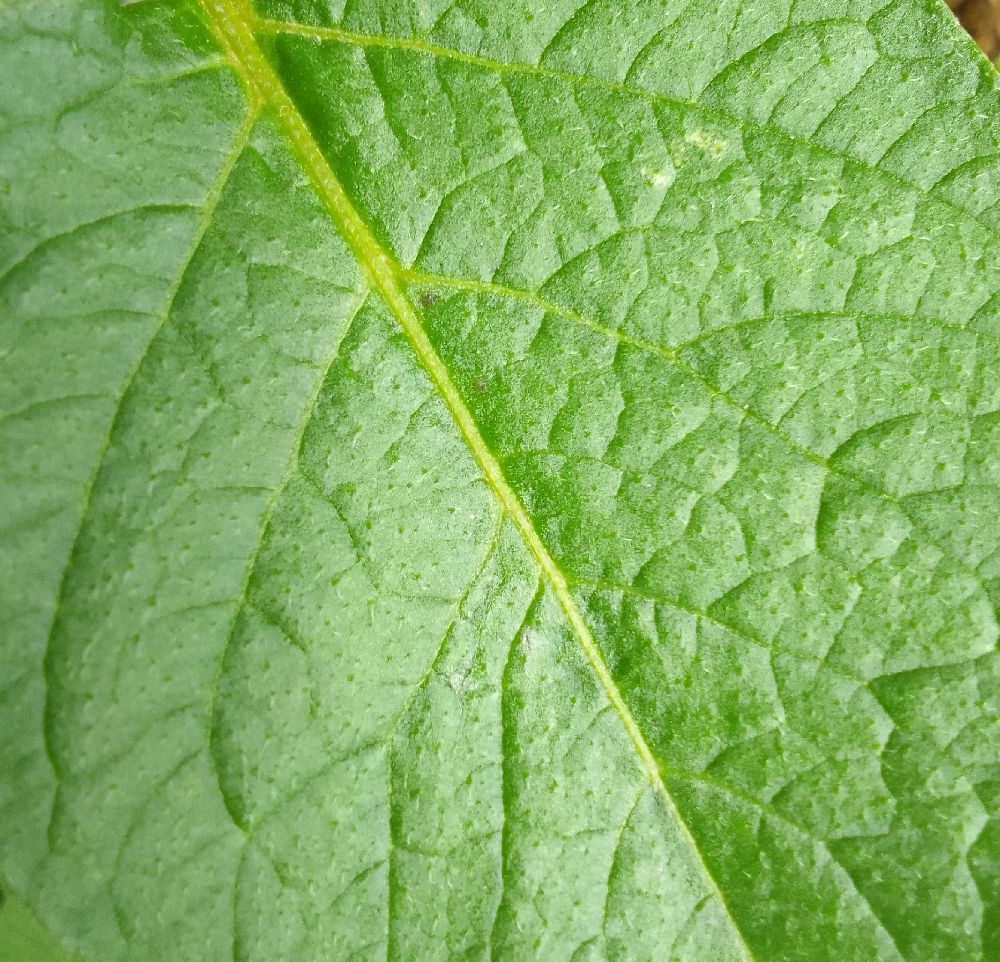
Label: Healthy